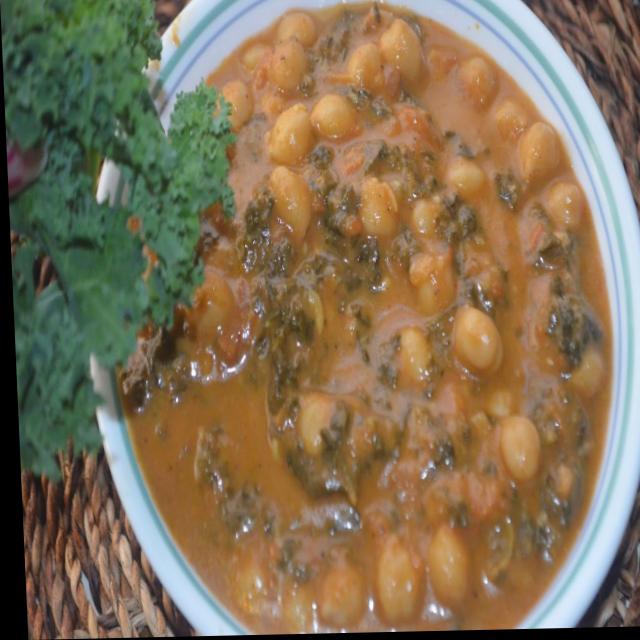
Dish: chole